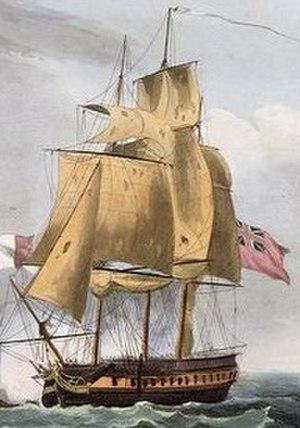
Le HMS Levant est une frégate de sixième rang de classe Coventry portant 28 canons ayant servi dans la Royal Navy. Elle participe notamment à la guerre de Sept Ans et à la guerre d'indépendance des États-Unis. Principalement chasseur de corsaires, le navire est également conçu pour s'opposer aux petites frégates françaises, mais avec une coque plus large et une construction plus robuste au détriment de la vitesse et de la maniabilité.
Le HMS Carysfort est une frégate de sixième rang classe Coventry de 28 canons de la Royal Navy qui servit pendant la guerre d'Indépendance américaine, la Révolution française et les guerres napoléoniennes. Le navire demeura en activité pendant plus de quarante ans.